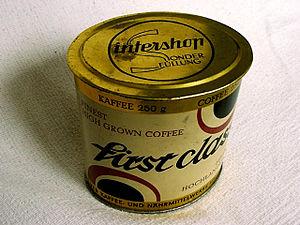
Intershop était une chaîne de magasins de la République démocratique allemande créée en 1962 et dissoute en 1990 qui vendait pour des devises des biens de consommation de qualité, souvent indisponibles pour la majorité de la population.